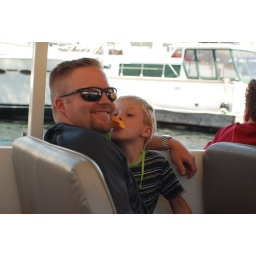
Jesse and son ride the water in the amphibious &amp;quot;Duckride&amp;quot; bus.